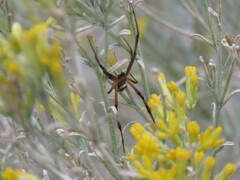
Species: Lactrodectus_hesperus